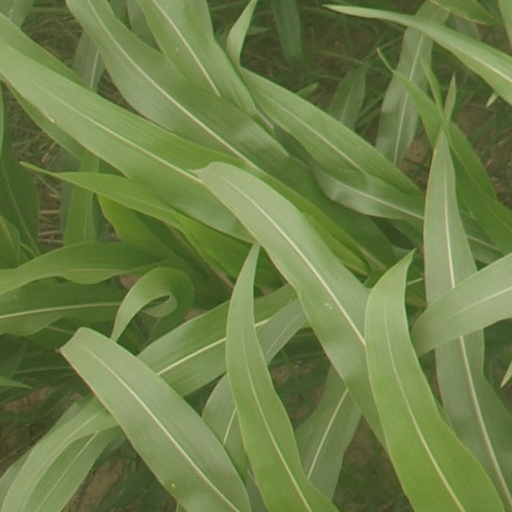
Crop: maize; corn